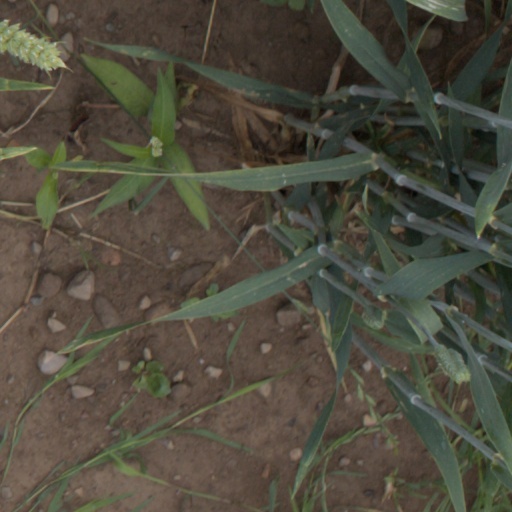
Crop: wheat